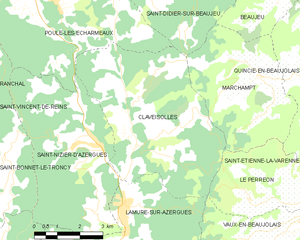
Carte des communes françaises